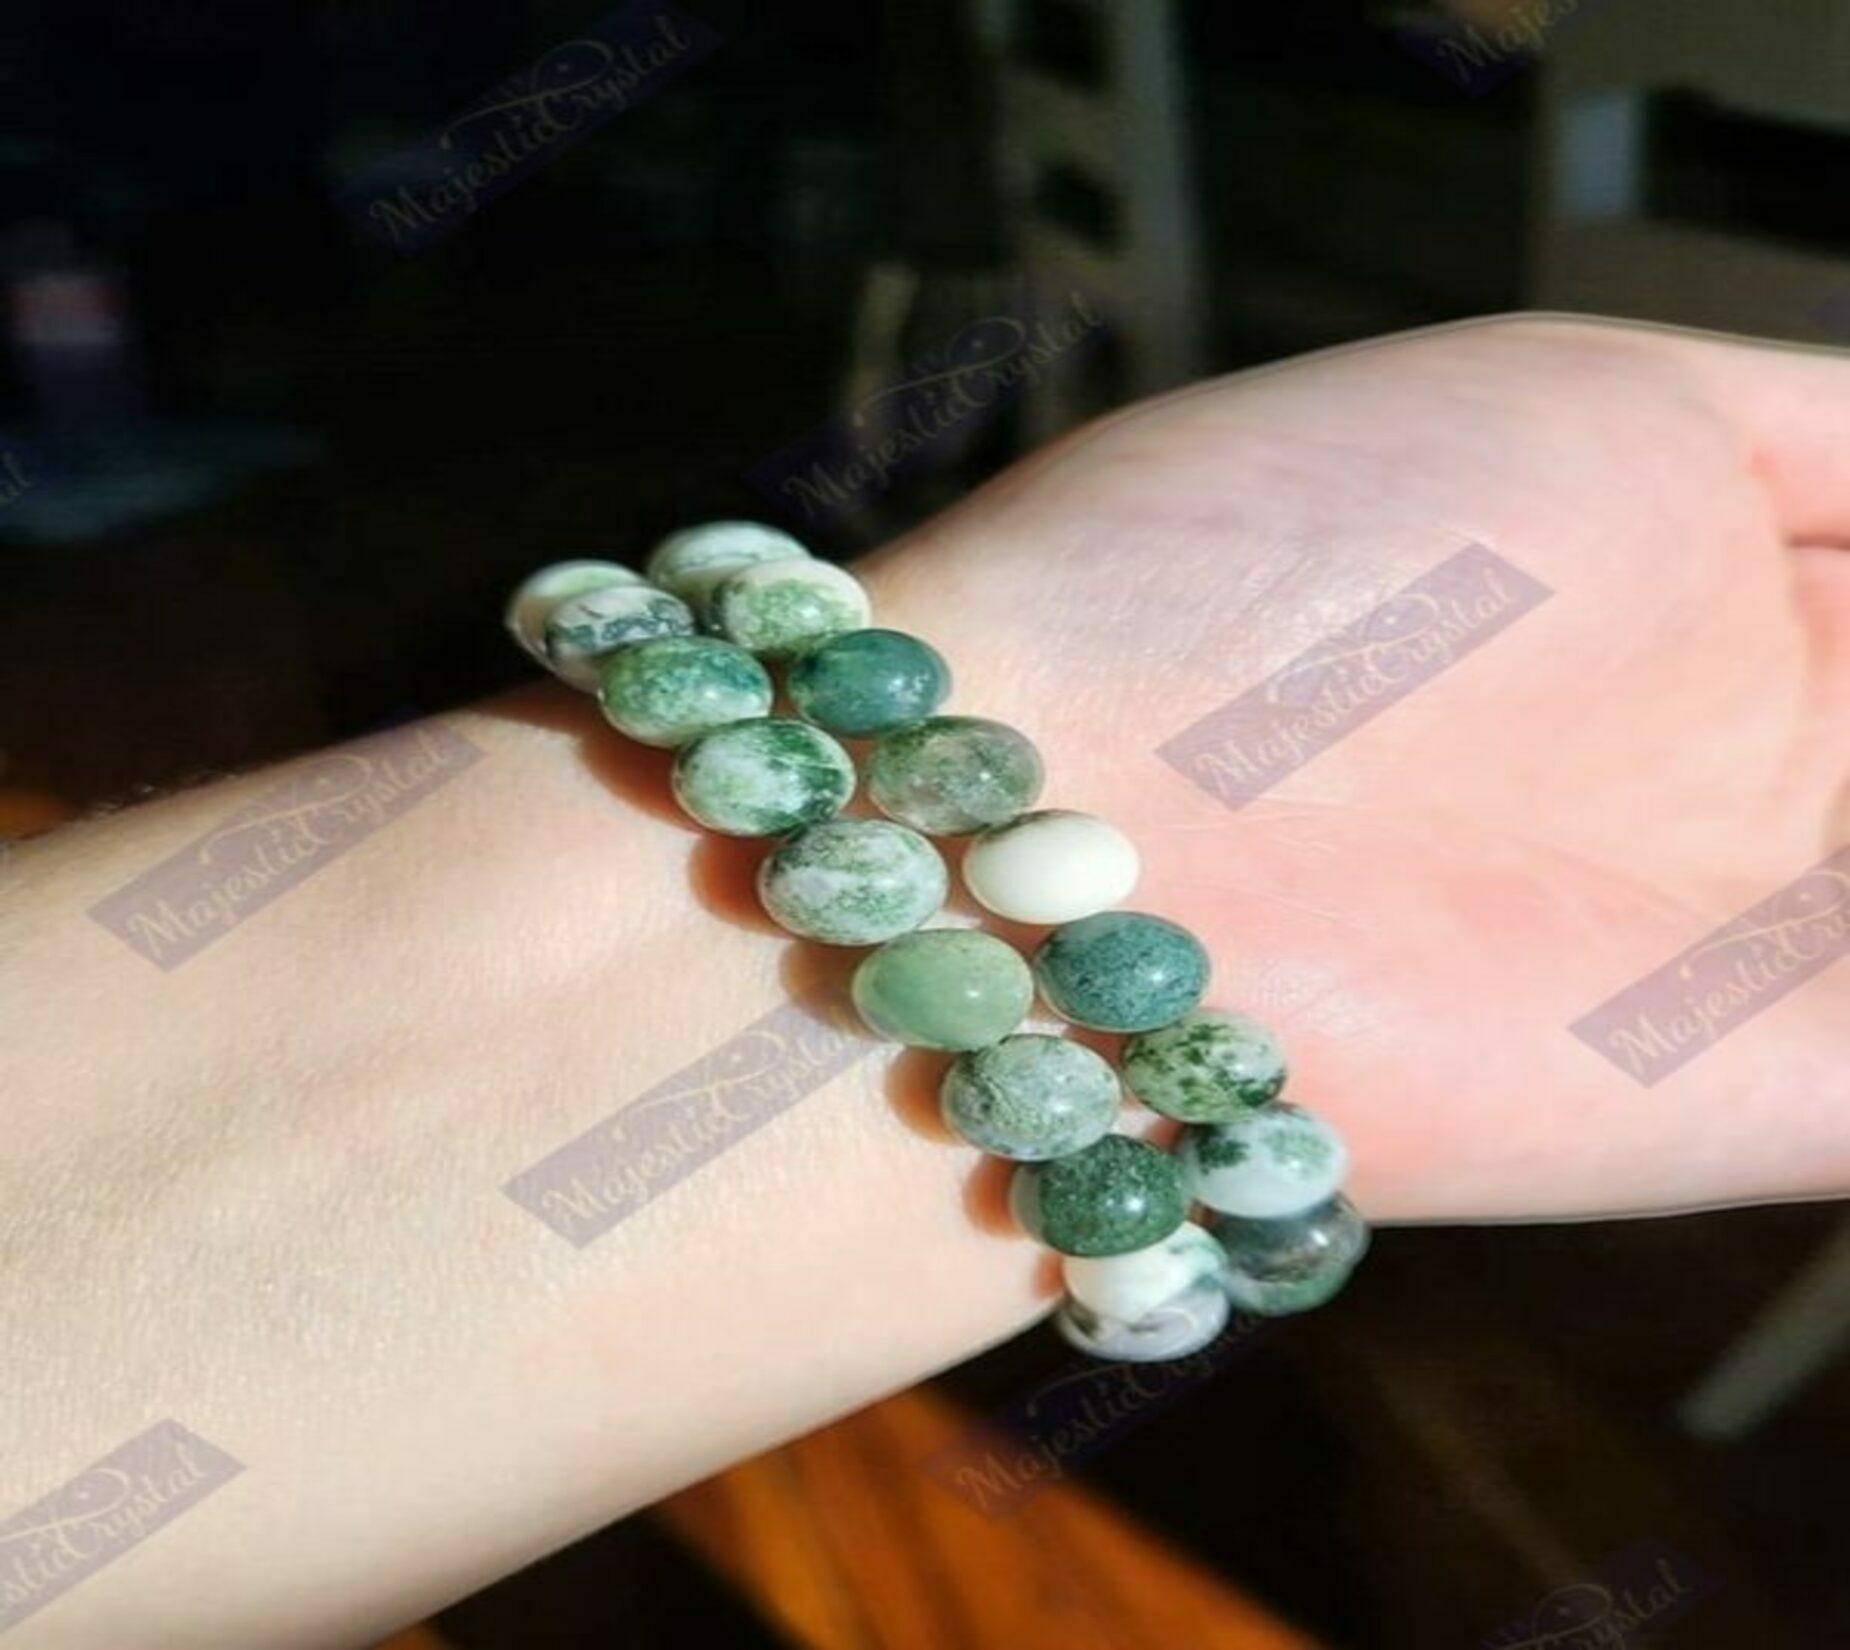
Majestic Crystals Tree Agate Beaded Bracelet
Type: Bracelets & Bangles
Brand: Majestic Crystals
Price: Rs. 1299
 Tree agate is known as a stone of protection. It is widely used as a talisman to ensure protection. Being a storehouse of benefits, Tree Agate Bracelet helps you become a perfect being. Its advantages are innumerable; Nevertheless, the Tree Agate Bracelet brings order to your scattered life by healing every aspect of your life.